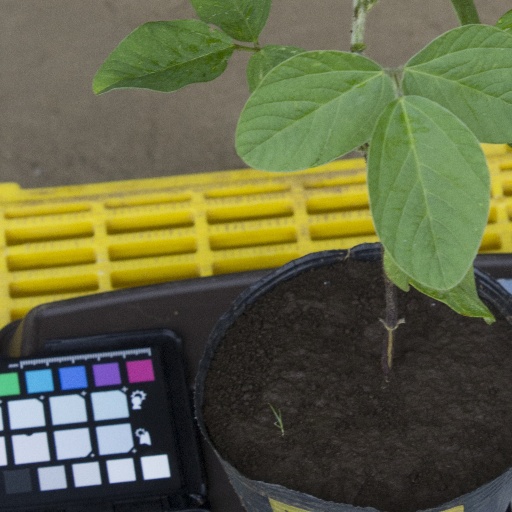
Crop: soybean